Women in the United States Air Force

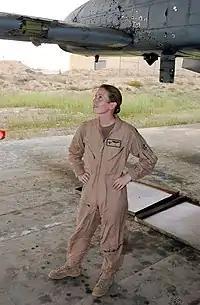
Captain Kim Campbell inspecting damage to her A-10 Thunderbolt II during the Iraq War in 2003

"Frontiero v. Richardson", , was a landmark Supreme Court case which decided that benefits given by the military to the family of service members cannot be given out differently because of sex. Air Force Lieutenant Sharron Frontiero and her husband Joseph, a veteran and full-time student, were the plaintiffs.